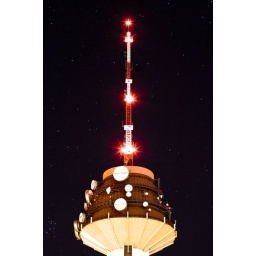
This was taken in Szeged of the local TV tower, from the balcony of one of my friends.